Lara (state)

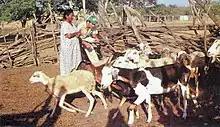
Caprine Farms, Lara

Among the most important industries in the state of Lara are the metalworking (Turbio's steel industry, SIDETUR; food processing, clothing apparel, textile printing and processing (based sisal fiber) sector. The most manufacturing are in the small and medium industry because, except for its sugar mills, Almost all its industrial park consists of companies of less than two hundred workers.